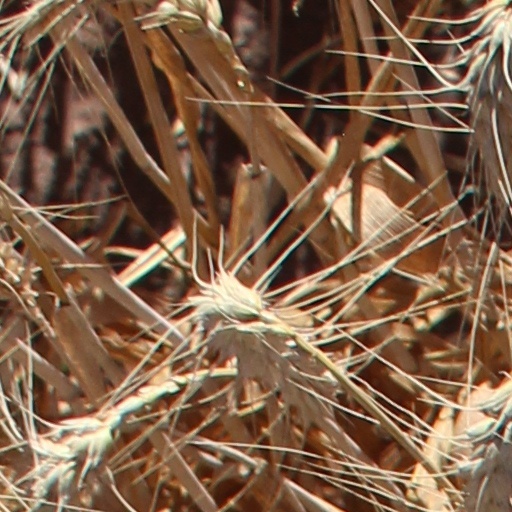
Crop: wheat